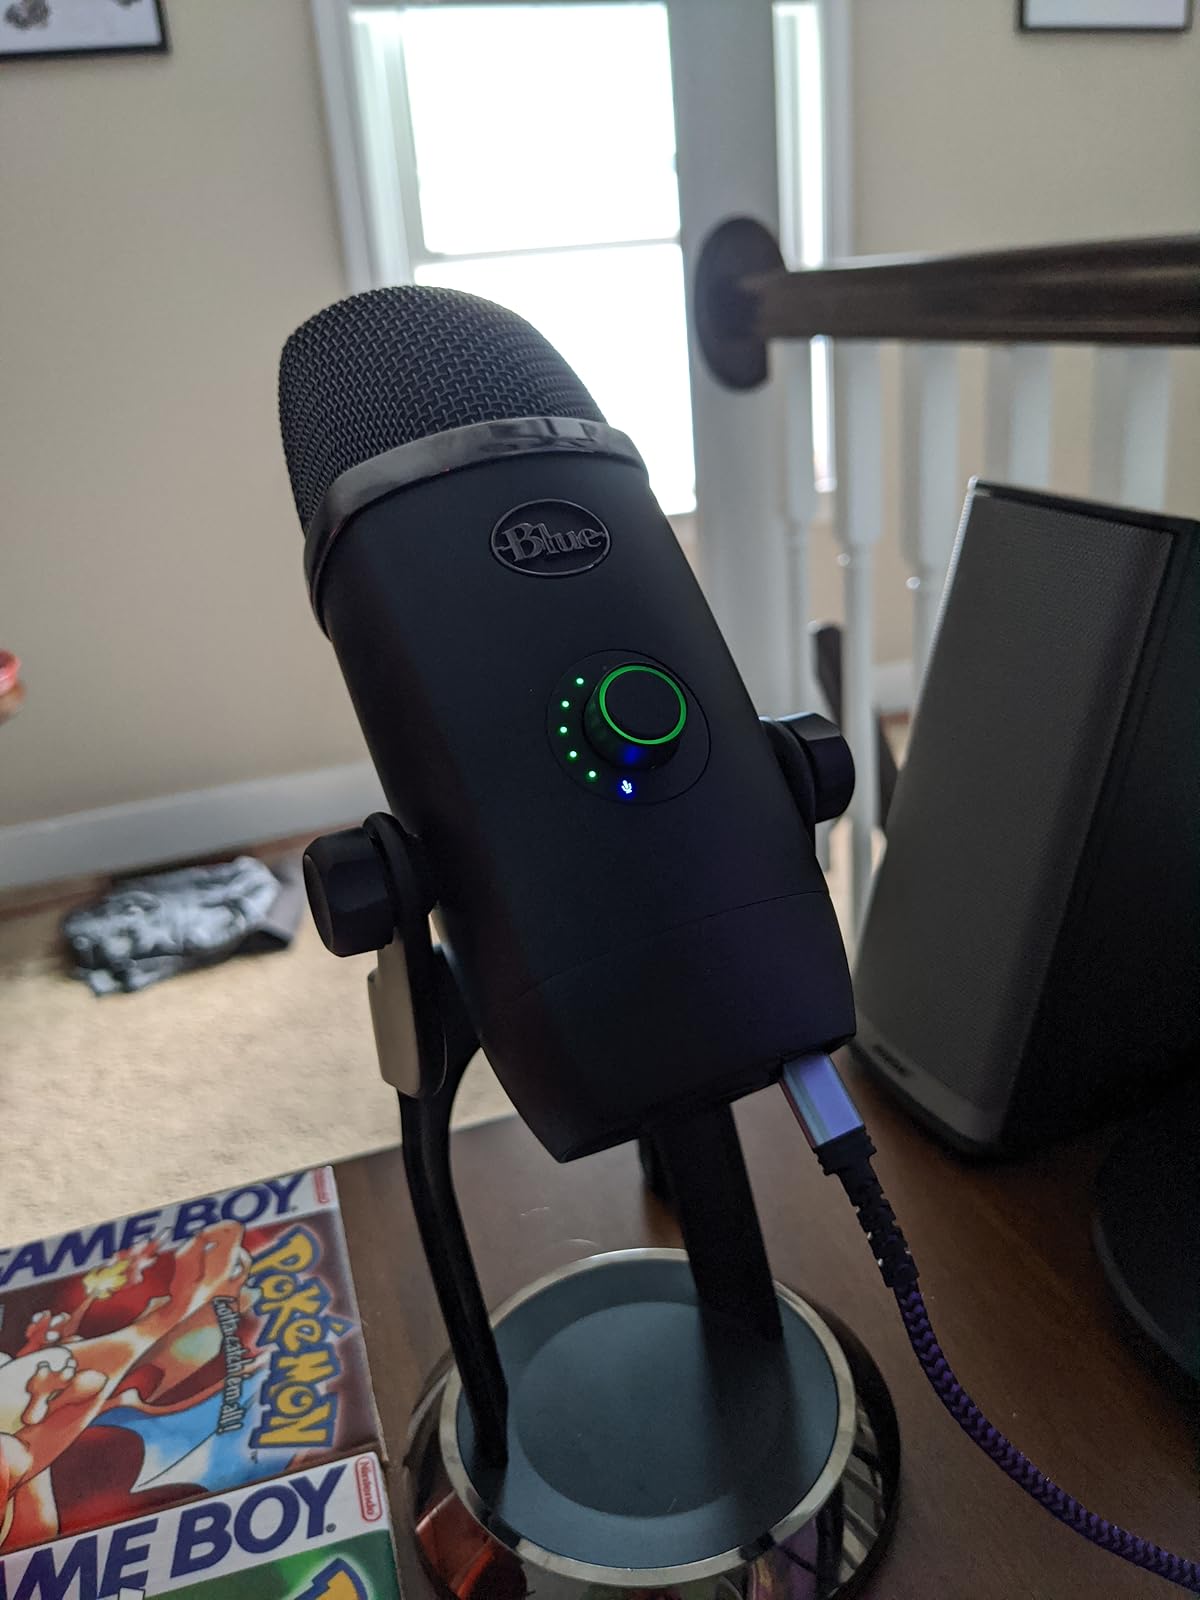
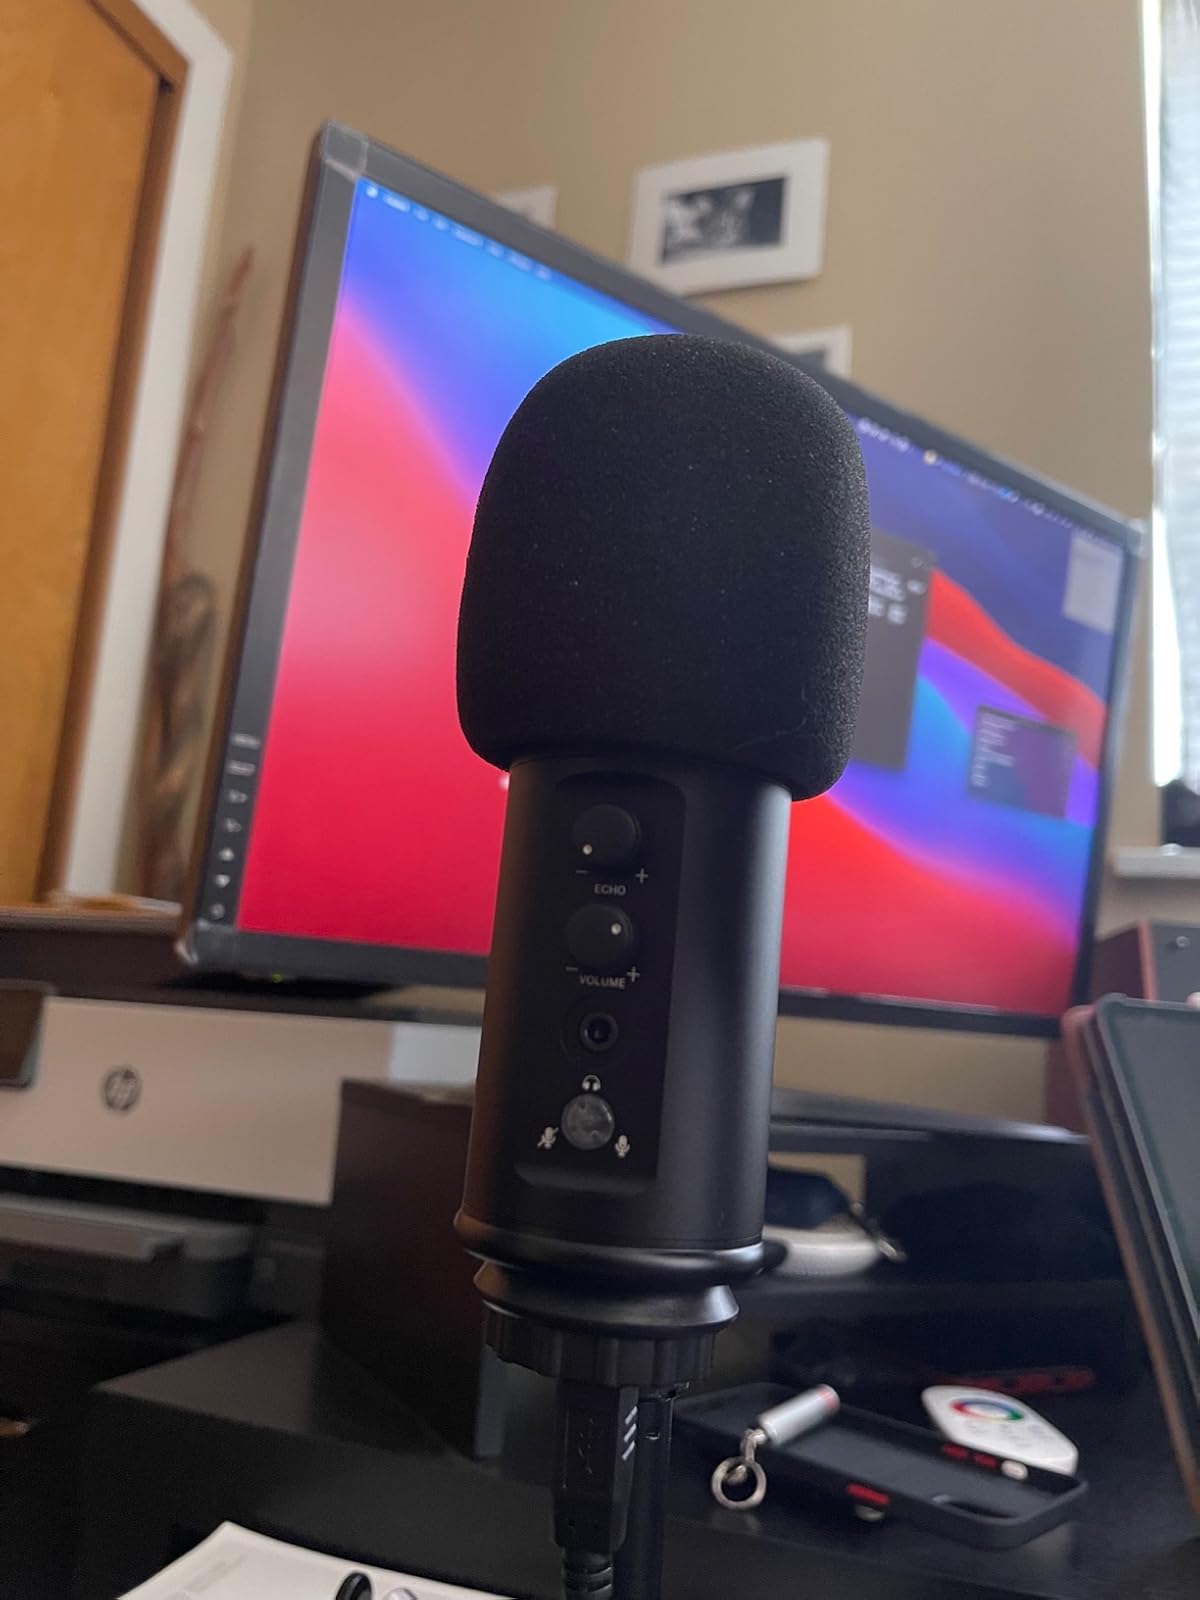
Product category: microphone
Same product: no